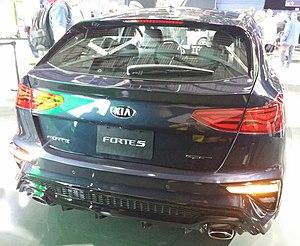
Ma photo d'un Kia Forte5 de 2019 à Montréal , Québec , Canada au salon international de l'auto de Montréal 2019.